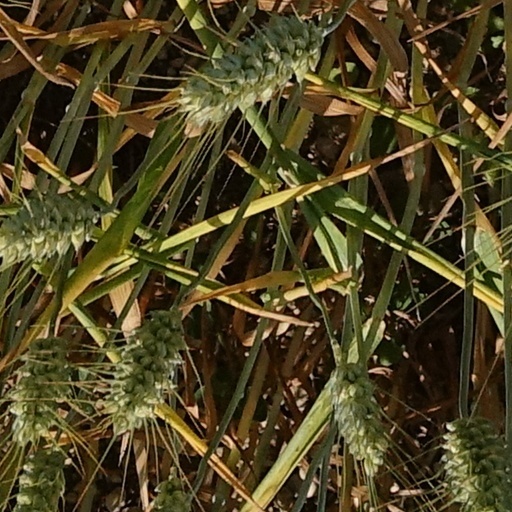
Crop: wheat